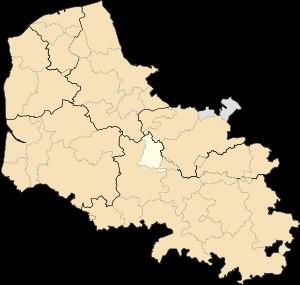
Depuis le 1ᵉʳ janvier 2017, le département du Pas-de-Calais compte 19 établissements publics de coopération intercommunale à fiscalité propre dont le siège est dans le département, dont un qui est interdépartemental. Par ailleurs quatre communes sont groupées dans une intercommunalité dont le siège est situé hors département.